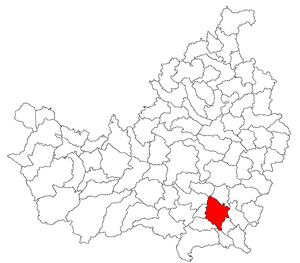
Turda est une ville de Transylvanie en Roumanie, dans le județ de Cluj. Turda se trouve à 30 km au sud-est de Cluj-Napoca.